Answer in natural language. Considering the relative positions, where is black floating bed with platform base and rectangular headboard with respect to Window (highlighted by a green box)? Choose between the following options: right or left
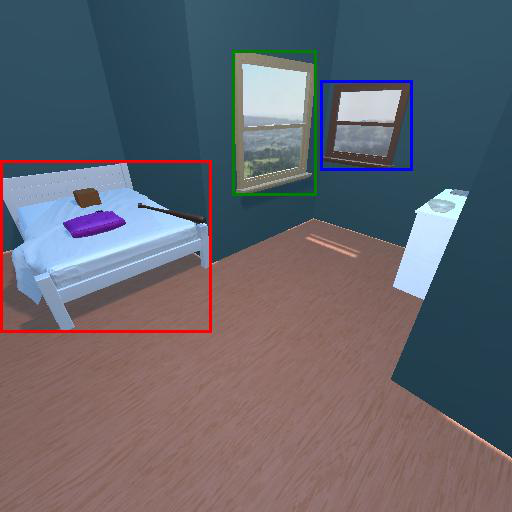
<answer>left</answer>